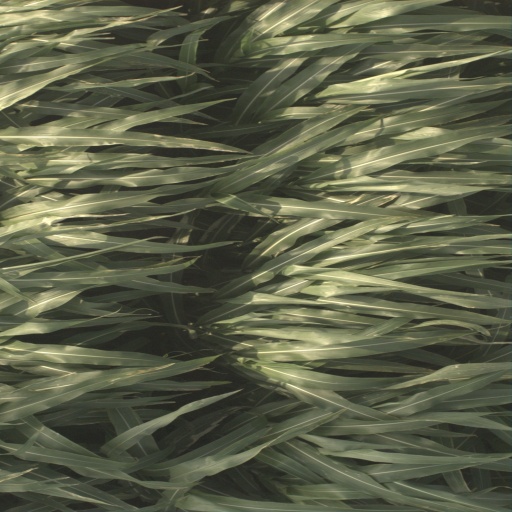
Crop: sorghum